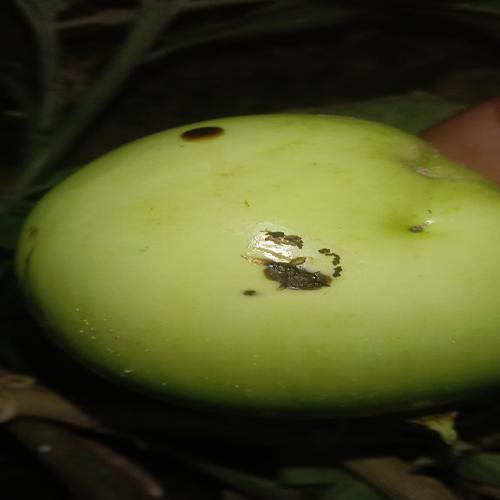
Label: Shoot and Fruit Borer